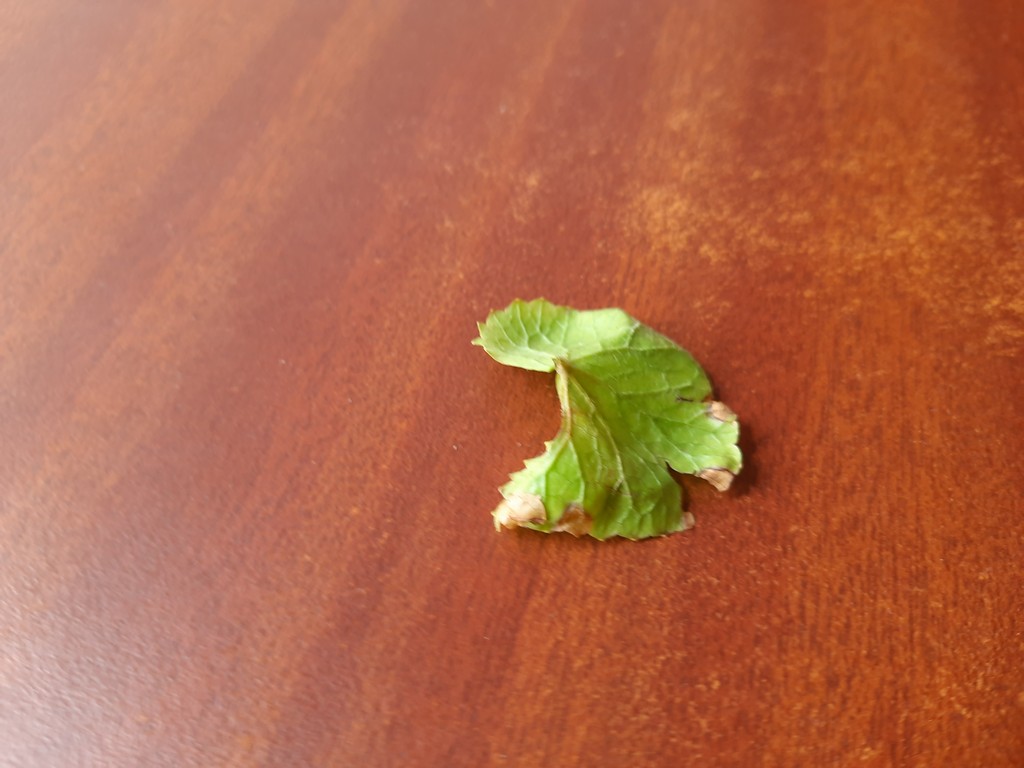
Label: Unhealthy